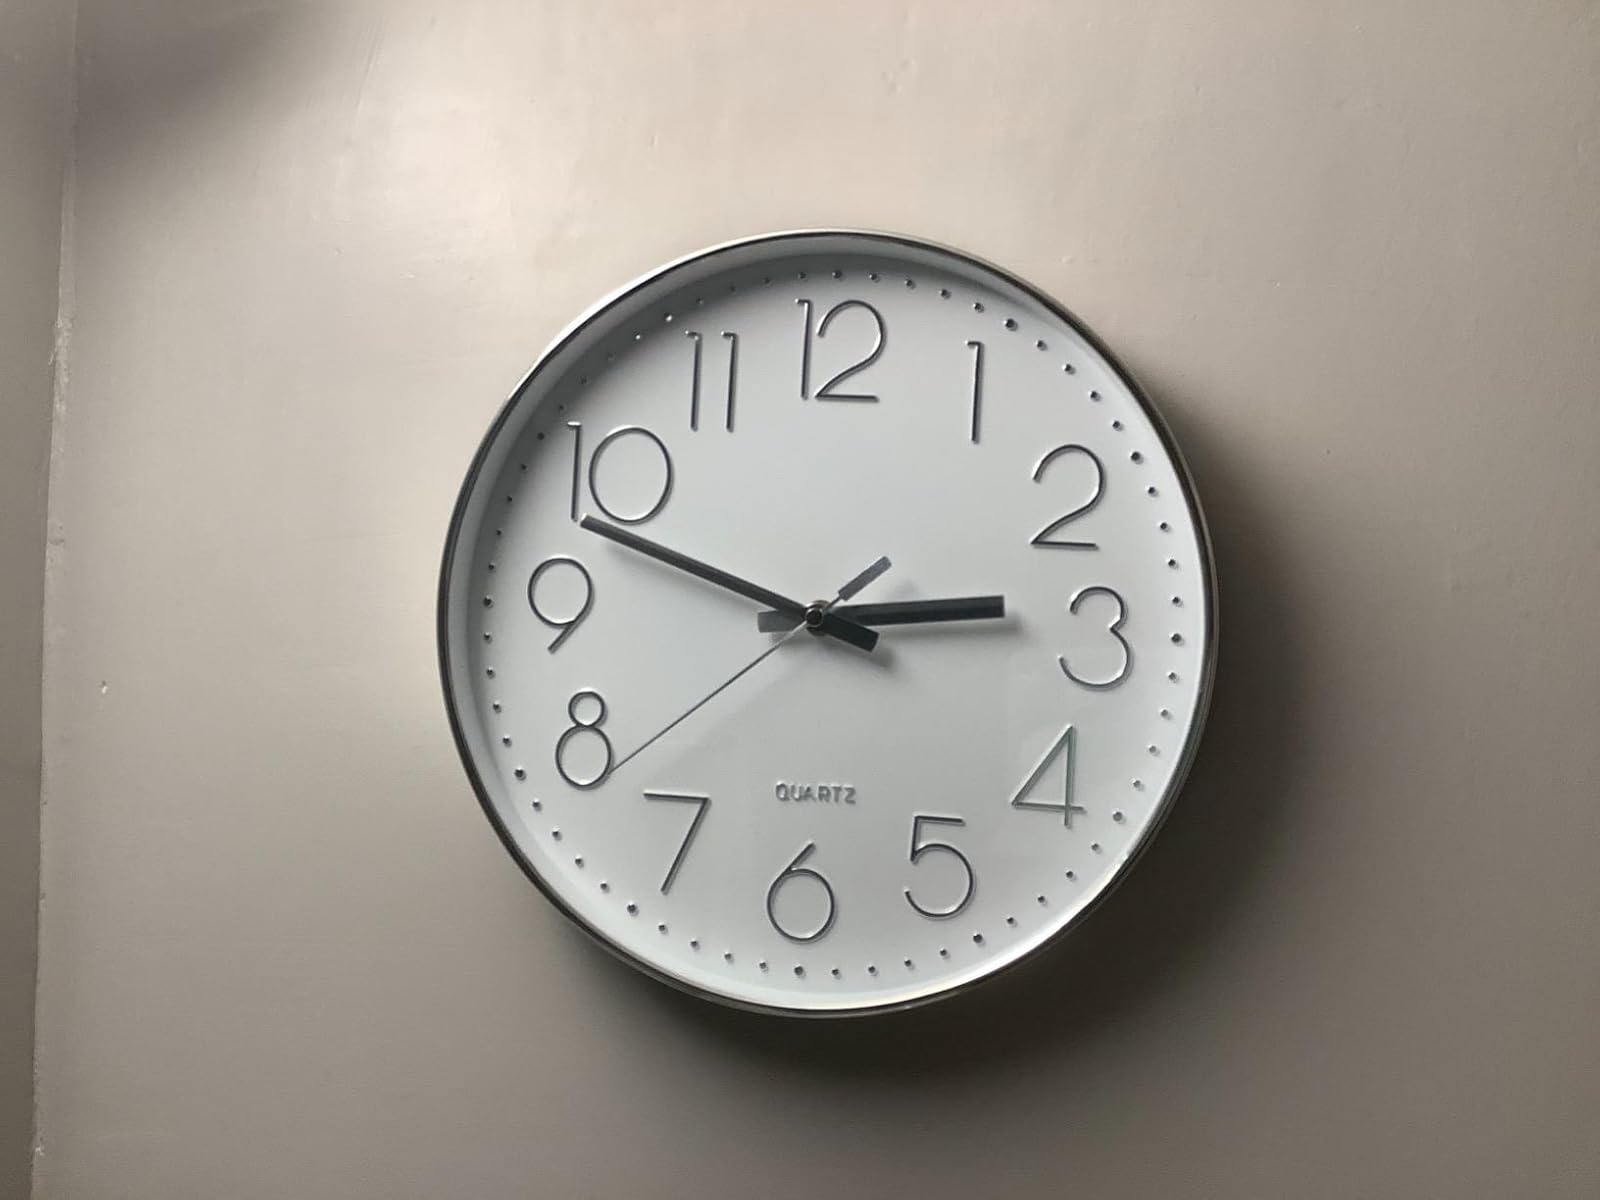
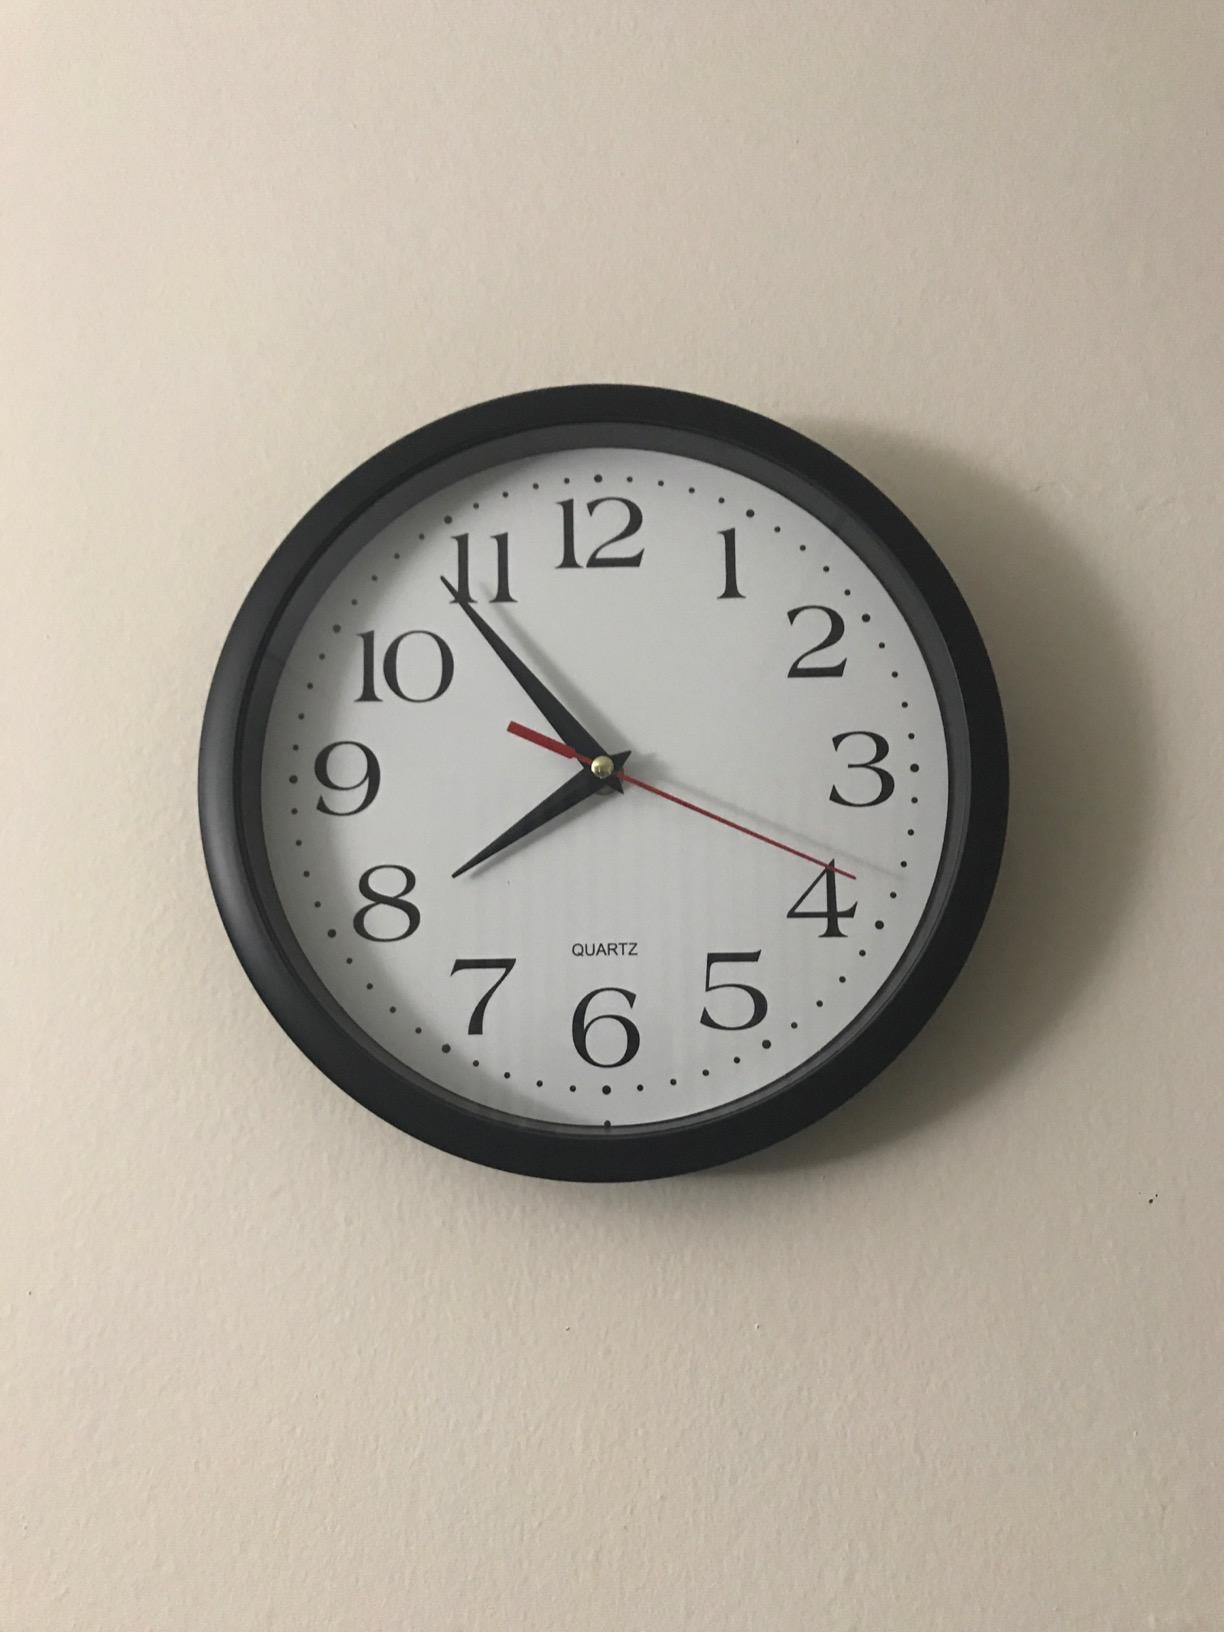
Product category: clock
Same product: no